Pres Mull

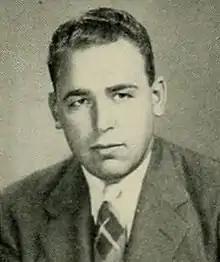
Mull pictured in "The Rhododendron 1952", Appalachian State yearbook

Presnell Alfonzo "Pres" Mull (August 28, 1922 – June 30, 2005) was an American football player and coach. He served as the head football coach at Appalachian State Teachers College—now known as Appalachian State University—for one season in 1951 and at Catawba College from 1959 to 1961, compiling a career college football record of 13–26–1.